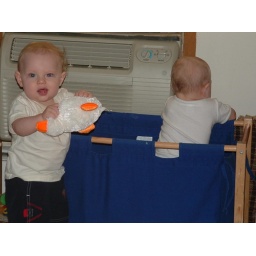
Ben's got a duck and Henry's in the toy box